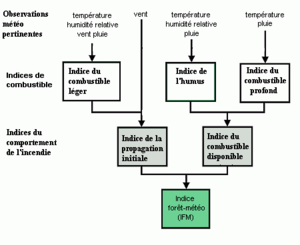
Diagramme des entrants et des étapes pour trouver l'indice forêt météo.
L'indice forêt météo est une estimation du risque d'occurrence d'un feu de forêt calculé par plusieurs services météorologiques nationaux dont Météo-France et le Service météorologique du Canada. Il se base sur un modèle empirique canadien développé et utilisé au Canada dès 1976. Cet indice fait partie des services de la météorologie forestière.